David Grisman

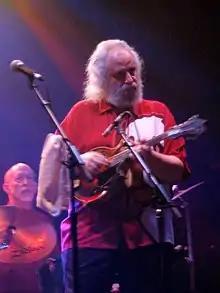
Grisman in 2006

David Jay Grisman (born March 23, 1945) is an American mandolinist. His music combines bluegrass, folk, and jazz in a genre he calls "Dawg music". He founded the record label Acoustic Disc, which issues his recordings and those of other acoustic musicians. He was inducted into the International Bluegrass Music Hall of Fame in 2023.